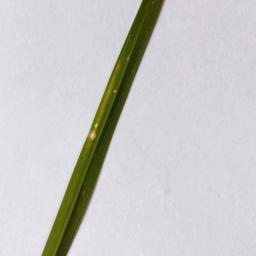
Label: Rice___Leaf_Blast